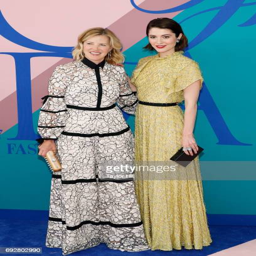
person and actor attend awards